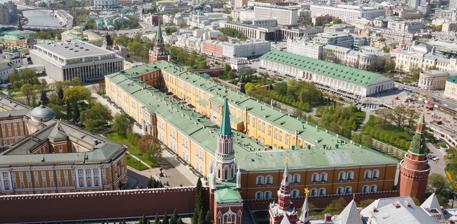
Building: Kremlin Arsenal
Country: Russia
Year built: 1828
Kremlin Arsenal Арсенал Московского Кремля General information Architectural style Neoclassical Coordinates 55°45′13″N 37°36′59″E / 55.75361°N 37.61639°E / 55.75361; 37.61639 Current tenants Kremlin Regiment Construction started 1702 Completed 1828 The Kremlin Arsenal ( Russian : Арсенал Московского Кремля ) is a former armory built within the grounds of the Moscow Kremlin in Russia . Initially constructed in 1736, it has been rebuilt several times. It remains in military use to date, unlike the Kremlin Armoury , another arsenal within the walls of the Moscow Kremlin, which is now a museum. The building is off-limits to tourists. Building The Kremlin Arsenal is a large elongated trapezoid two-storey building with a large courtyard. It occupies most of the northern corner of the Moscow Kremlin. History Cannons and mortars of La Grande Armée are exhibited along the yellow Arsenal building In the Middle Ages , the spot was occupied by granaries. After they burnt down in the last years of the 17th century, Peter the Great engaged a team of Russian and German architects to construct the Kremlin Arsenal, designed to be one of the largest buildings in Moscow at the time. Construction started in 1702, but was interrupted due to lack of funds during the Great Northern War with Sweden , and was only completed in 1736, under supervision of Field-Marshal Burkhard Christoph von Münnich . The new building was gutted by a fire in 1737, and only restored from 1786-1796. During Napoleon's invasion of Russia , the retreating French soldiers had the central part of the building blown up. It was restored between 1816 and 1828 to a Neoclassical design in order to house a museum dedicated to the Russian victory over Napoleon . References Klein, Mina. The Kremlin: Citadel of History . MacMillan Publishing Company (1973). ISBN 0-02-750830-7 Tropkin, Alexander. The Moscow Kremlin: history of Russia's unique monument . Publishing House "Russkaya Zhizn" (1980). ASIN: B0010XM7BQ External links Wikimedia Commons has media related to Kremlin Arsenal . Official webpage The Armory and other sights of Moscow v t e Kremlin and Red Square Kremlin Wall and Towers Borovitskaya Vodovzvodnaya Blagoveshenskaya Tainitskaya Pervaya Bezymyannaya Vtoraya Bezymyannaya Petrovskaya Beklemishevskaya Konstantino-Eleninskaya Nabatnaya Tsarskaya Spasskaya Senatskaya Nikolskaya Uglovaya Arsenalnaya Srednyaya Arsenalnaya Troitskaya Kutafya Komendantskaya Oruzheynaya Administrative buildings Kremlin Senate Kremlin Arsenal Amusement Palace State Kremlin Palace Grand Kremlin Palace Terem Palace The Armory Palace of Facets Tsarina's Golden Chamber State Historical Museum Churches Cathedral of the Assumption Cathedral of the Annunciation Cathedral of the Archangel Ivan the Great Bell Tower Church of the Deposition of the Robe Nativity Church Patriarch's Palace and the Church of the Twelve Apostles Verkhospassky Cathedral and the Terem Churches Saint Basil's Cathedral Kazan Cathedral Squares and gardens Red Square Ivanovskaya Square Cathedral Square Taynitsky Garden Grand Kremlin Public Garden Alexander Garden Manezhnaya Square Monuments Kremlin Wall Necropolis Monument to Minin and Pozharsky Monument to Grand Duke Sergey Alexandrovich Tomb of the Unknown Soldier Lobnoye Mesto Tsar Cannon Tsar Bell Alexander Garden Obelisk Red Porch Iberian Gate and Chapel Lenin's Mausoleum Former Ascension Convent Chudov Monastery Armorial Gate Robespierre Monument Kremlin Presidium (Building 14)